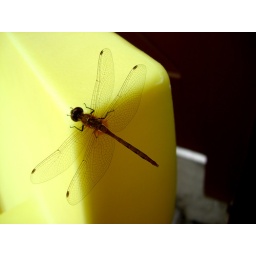
This little bugger was enjoyiong the colorful plastic chair outside of Design Within Reach in the Third Ward